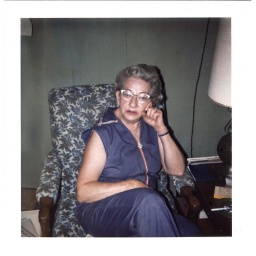
Gam in her chair at the house in Oakland. n.d.